Palace of Beaulieu

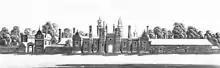
Beaulieu in 1669 from Count Magalotti

The estate on which it was built – the manor of "Walhfare" in Boreham – was granted to the Canons of Waltham Abbey in 1062. After various changes of possession, it was granted by the Crown to Thomas Butler, 7th Earl of Ormond in 1491. By this time, it had a house called New Hall.